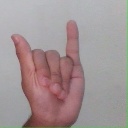
अक्षर: य